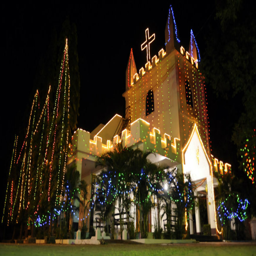
how is western christian holiday celebrated around the world